Tino Coury

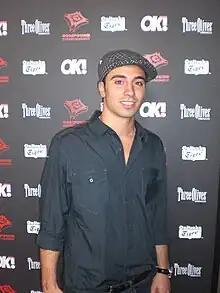
Coury at Ne-yo's EMI Party

Robertino Coury is the American President and member of the Board of Directors of The Coury Firm and ÉO Management. He is also the Treasurer and member of the Board of Directors for The Robert J. Coury Family Foundation. As owner of Eleventh Records, and as a singer songwriter under the name Tino Coury he had a number of hits, with his song "Diary" charted on Top 40 radios and on Billboard Hot Dance Club Songs.